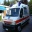
Label: ambulance